Gdańsk

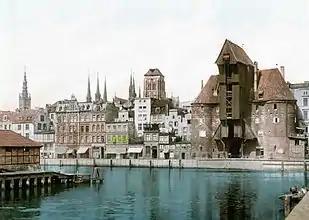
Colorized photo, 1900, showing prewar roof of the "Krantor" crane ("Brama Żuraw")

The city suffered a last great plague and a slow economic decline due to the wars of the 18th century. After peace was restored in 1721, Danzig experienced steady economic recovery. As a stronghold of Stanisław Leszczyński's supporters during the War of the Polish Succession, it was taken by the Russians after the Siege of Danzig in 1734. In the 1740s and 1750s Danzig was restored and Danzig port was again the most significant grain exporting ports in the Baltic region. The Danzig Research Society, which became defunct in 1936, was founded in 1743.